Trim Castle

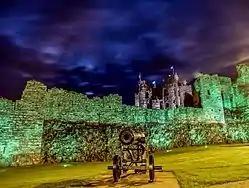
Trim Castle at night.

The site was chosen because it is on raised ground, overlooking a fording point on the River Boyne. The area was an important early medieval ecclesiastical and royal site that was navigable in medieval times by boat up the River Boyne, about 25 miles from the Irish Sea. Trim Castle is referred to in the Norman poem "The Song of Dermot and the Earl".